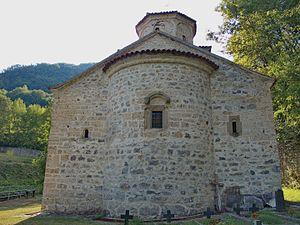
Le monastère de Klisura est un monastère orthodoxe serbe situé à Dobrače, dans le district de Zlatibor et dans la municipalité d'Arilje, dans l'ouest de la Serbie. Il est inscrit sur la liste des monuments culturels protégés de la République de Serbie.